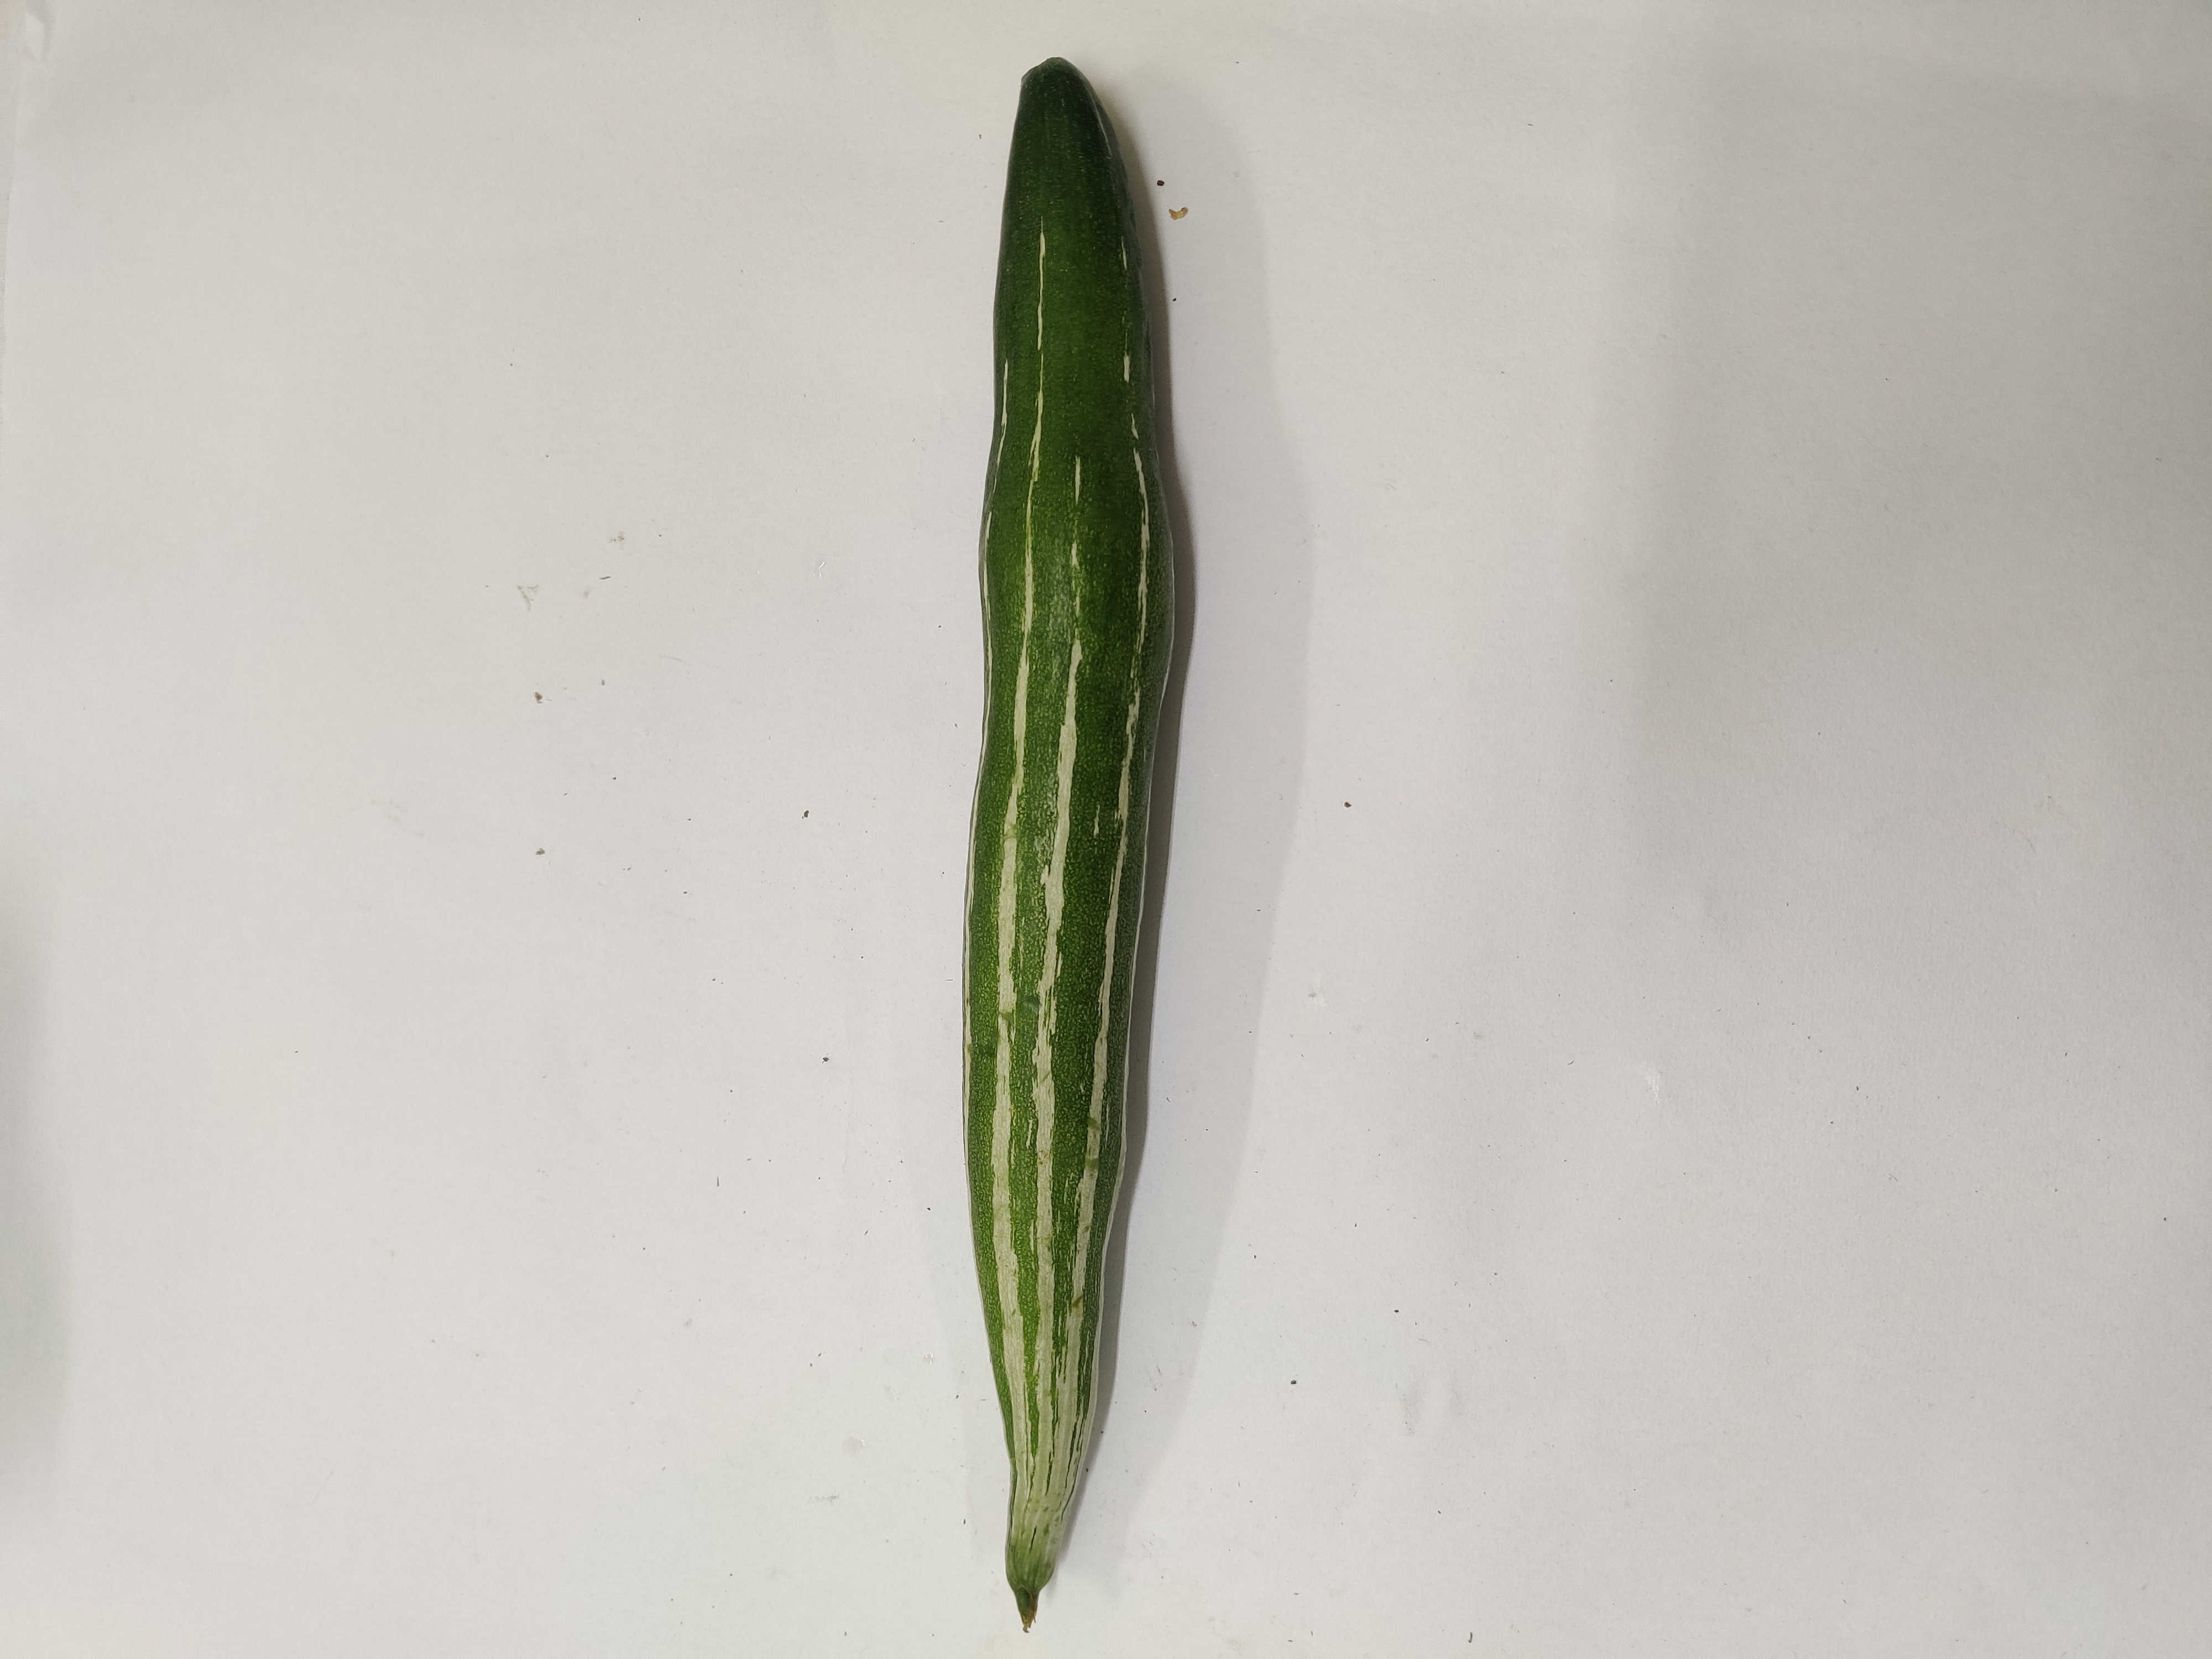
Crop: Snake Gourd
Condition: Fresh